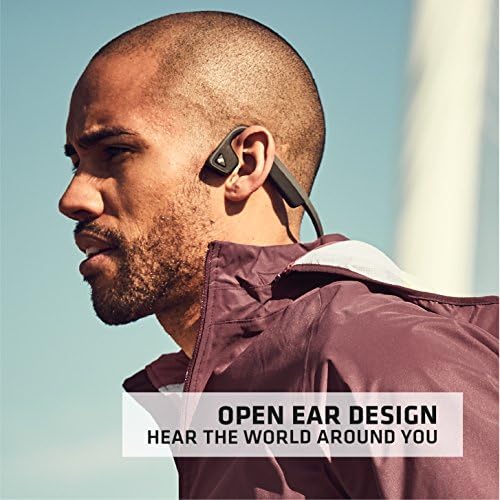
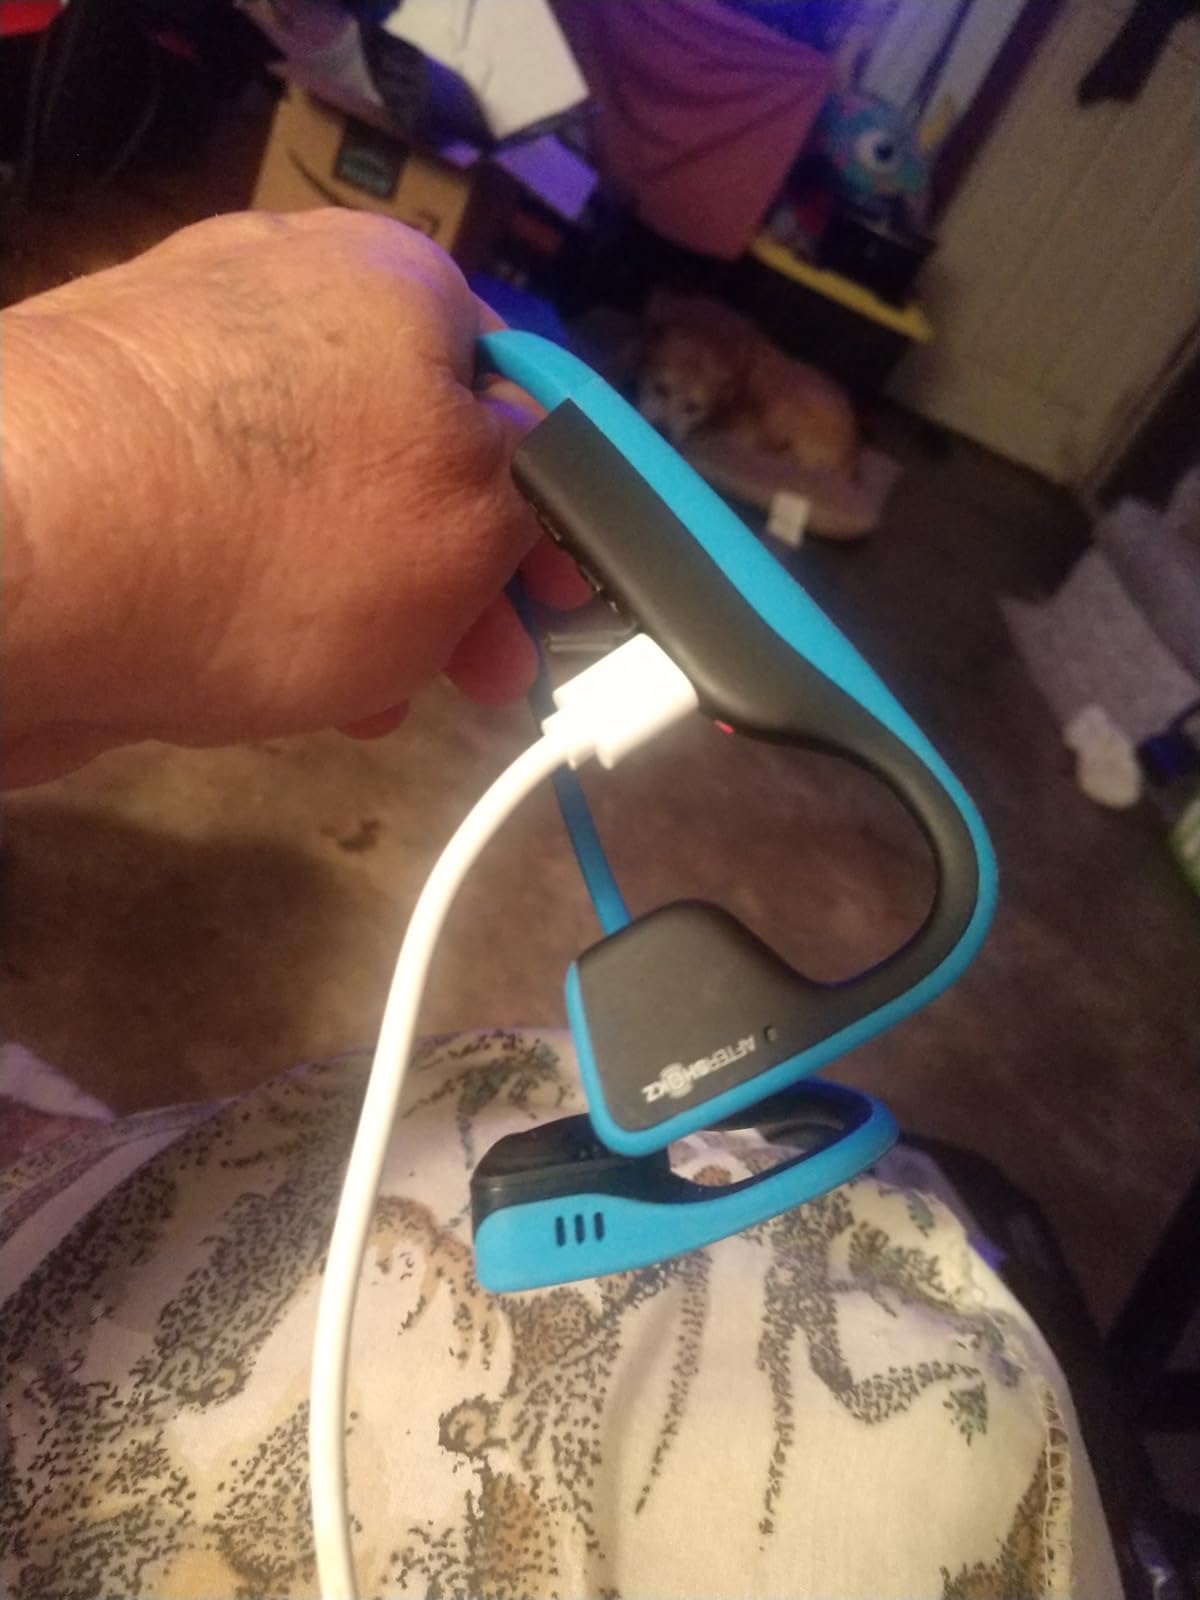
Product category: headphones
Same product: no